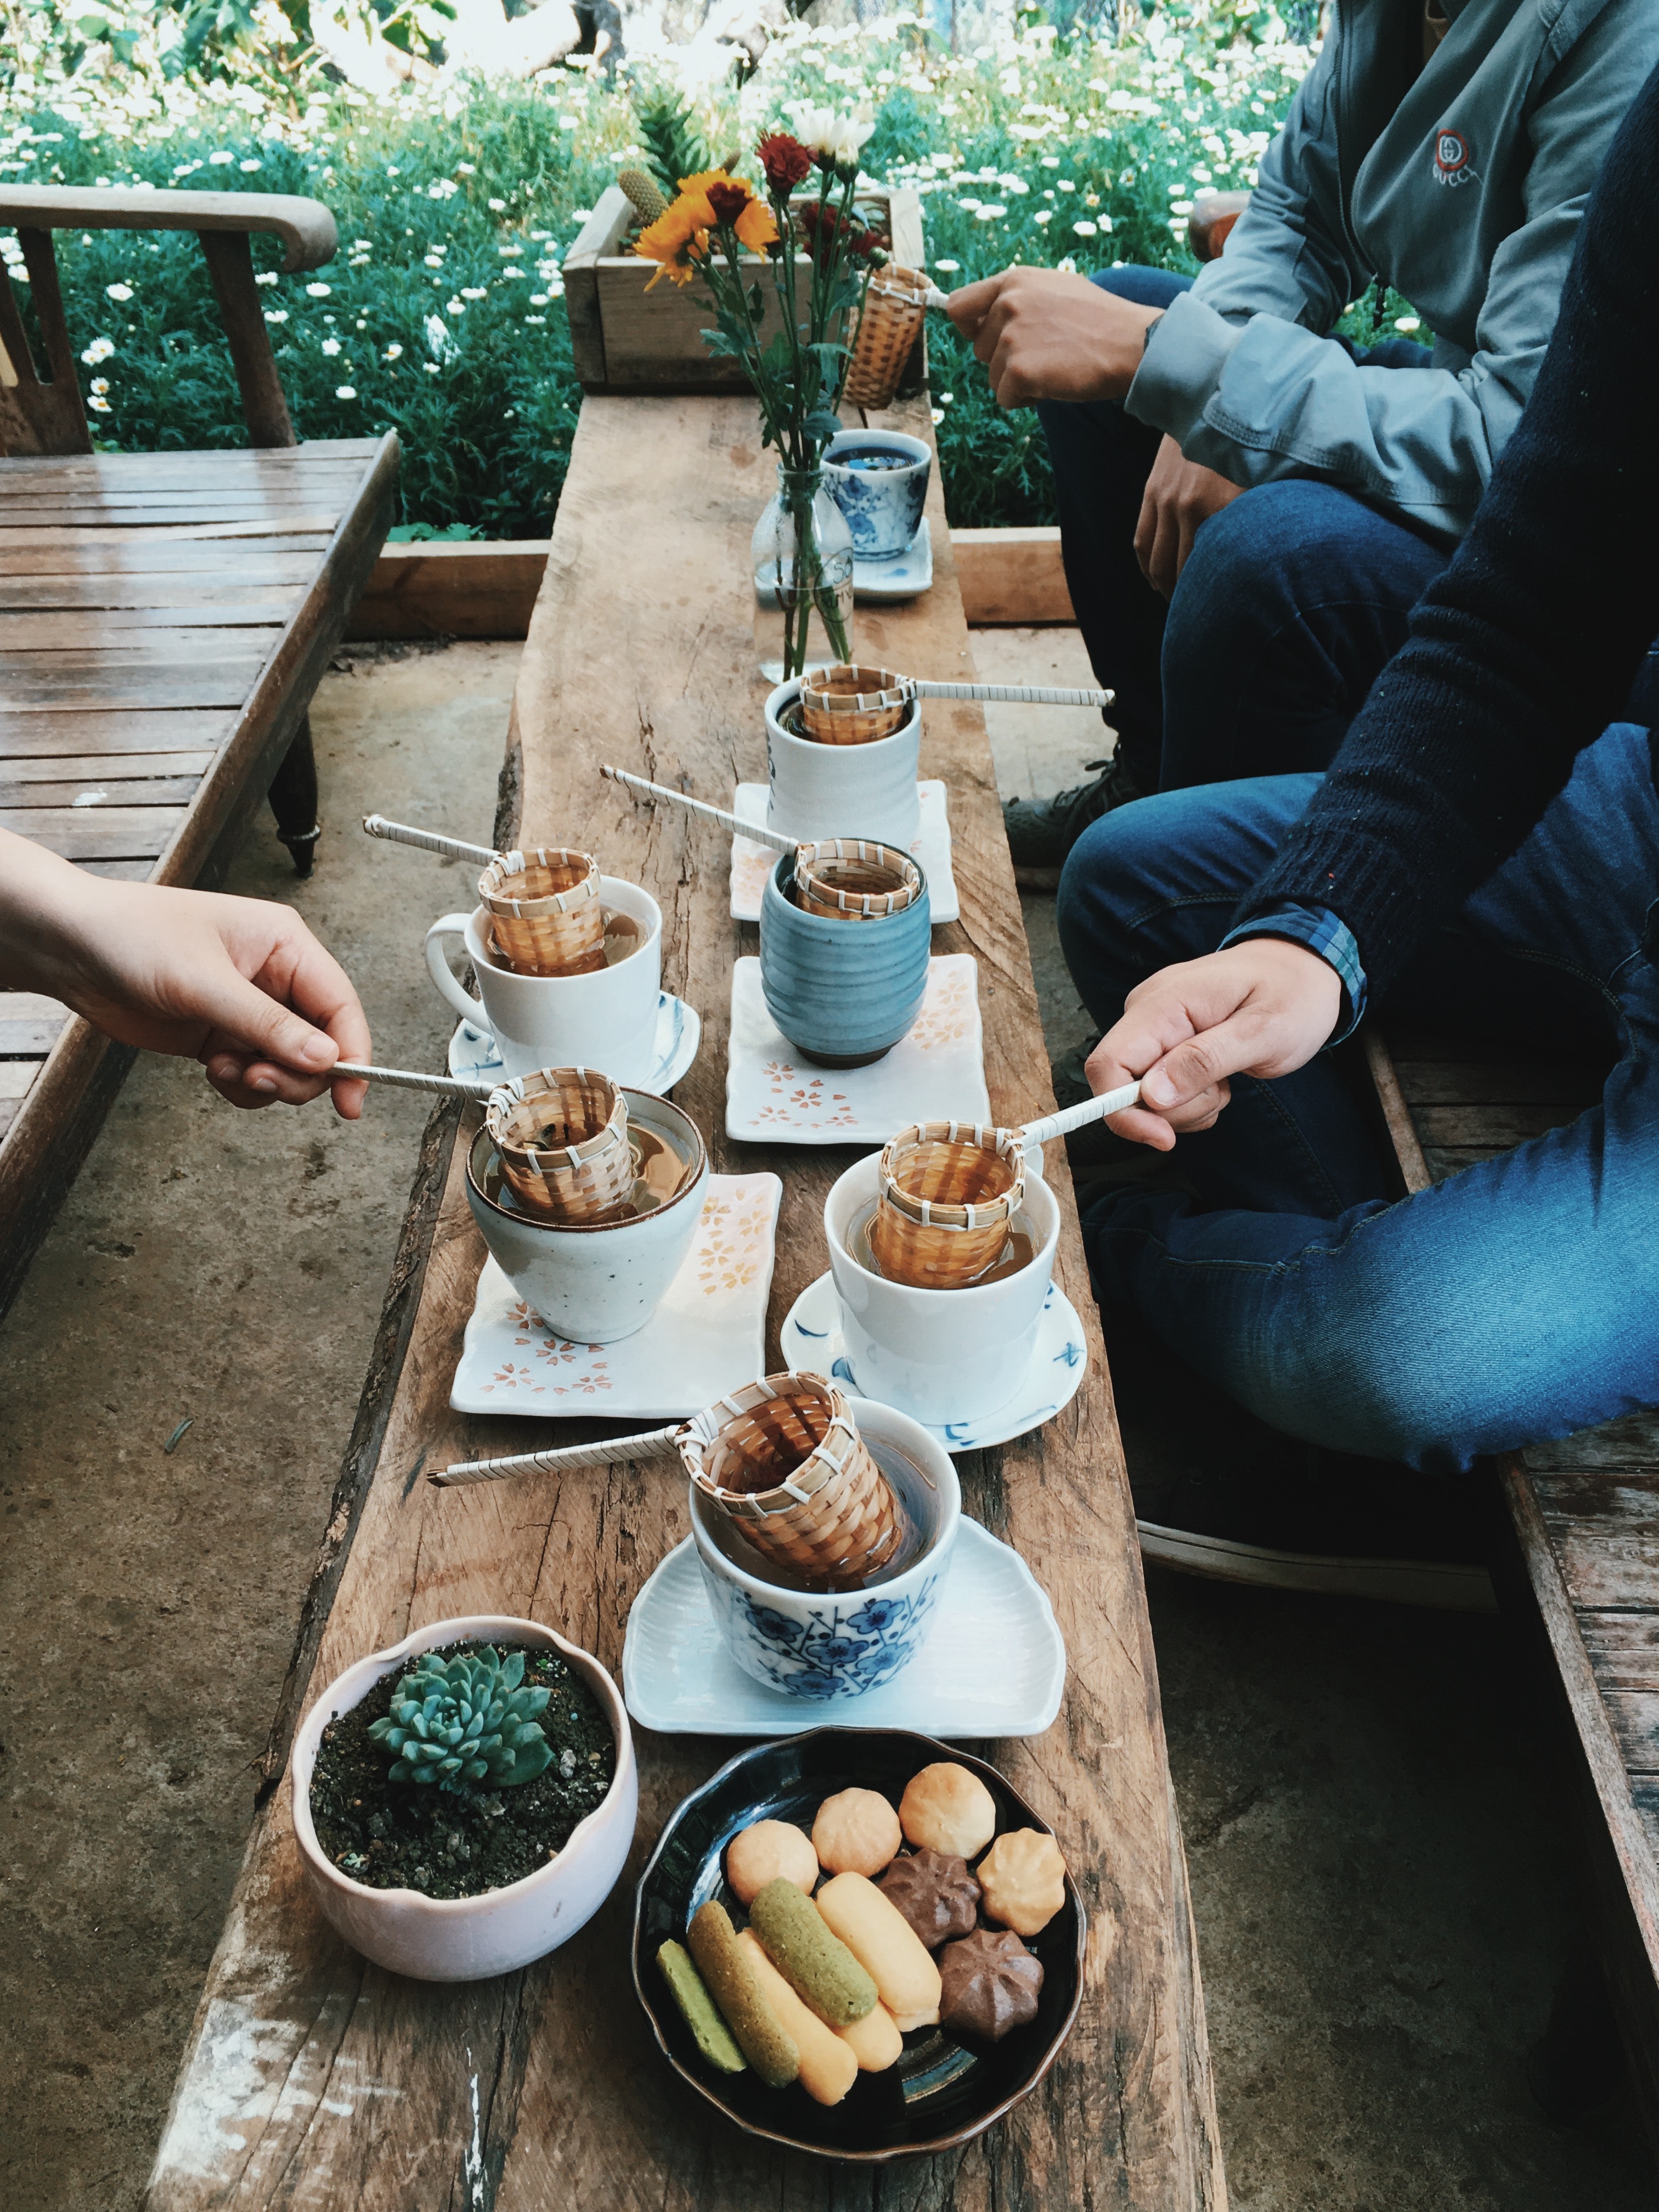
meal, brunch, food, breakfast, dish, lunch, table, cuisine, vacation, finger food, tableware, side dish, snack